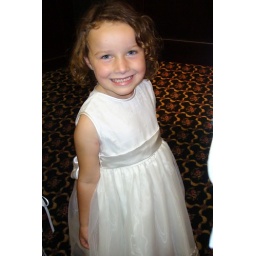
Farrell in her flower girl dress